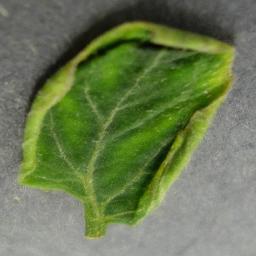
Label: Tomato___Tomato_Yellow_Leaf_Curl_Virus